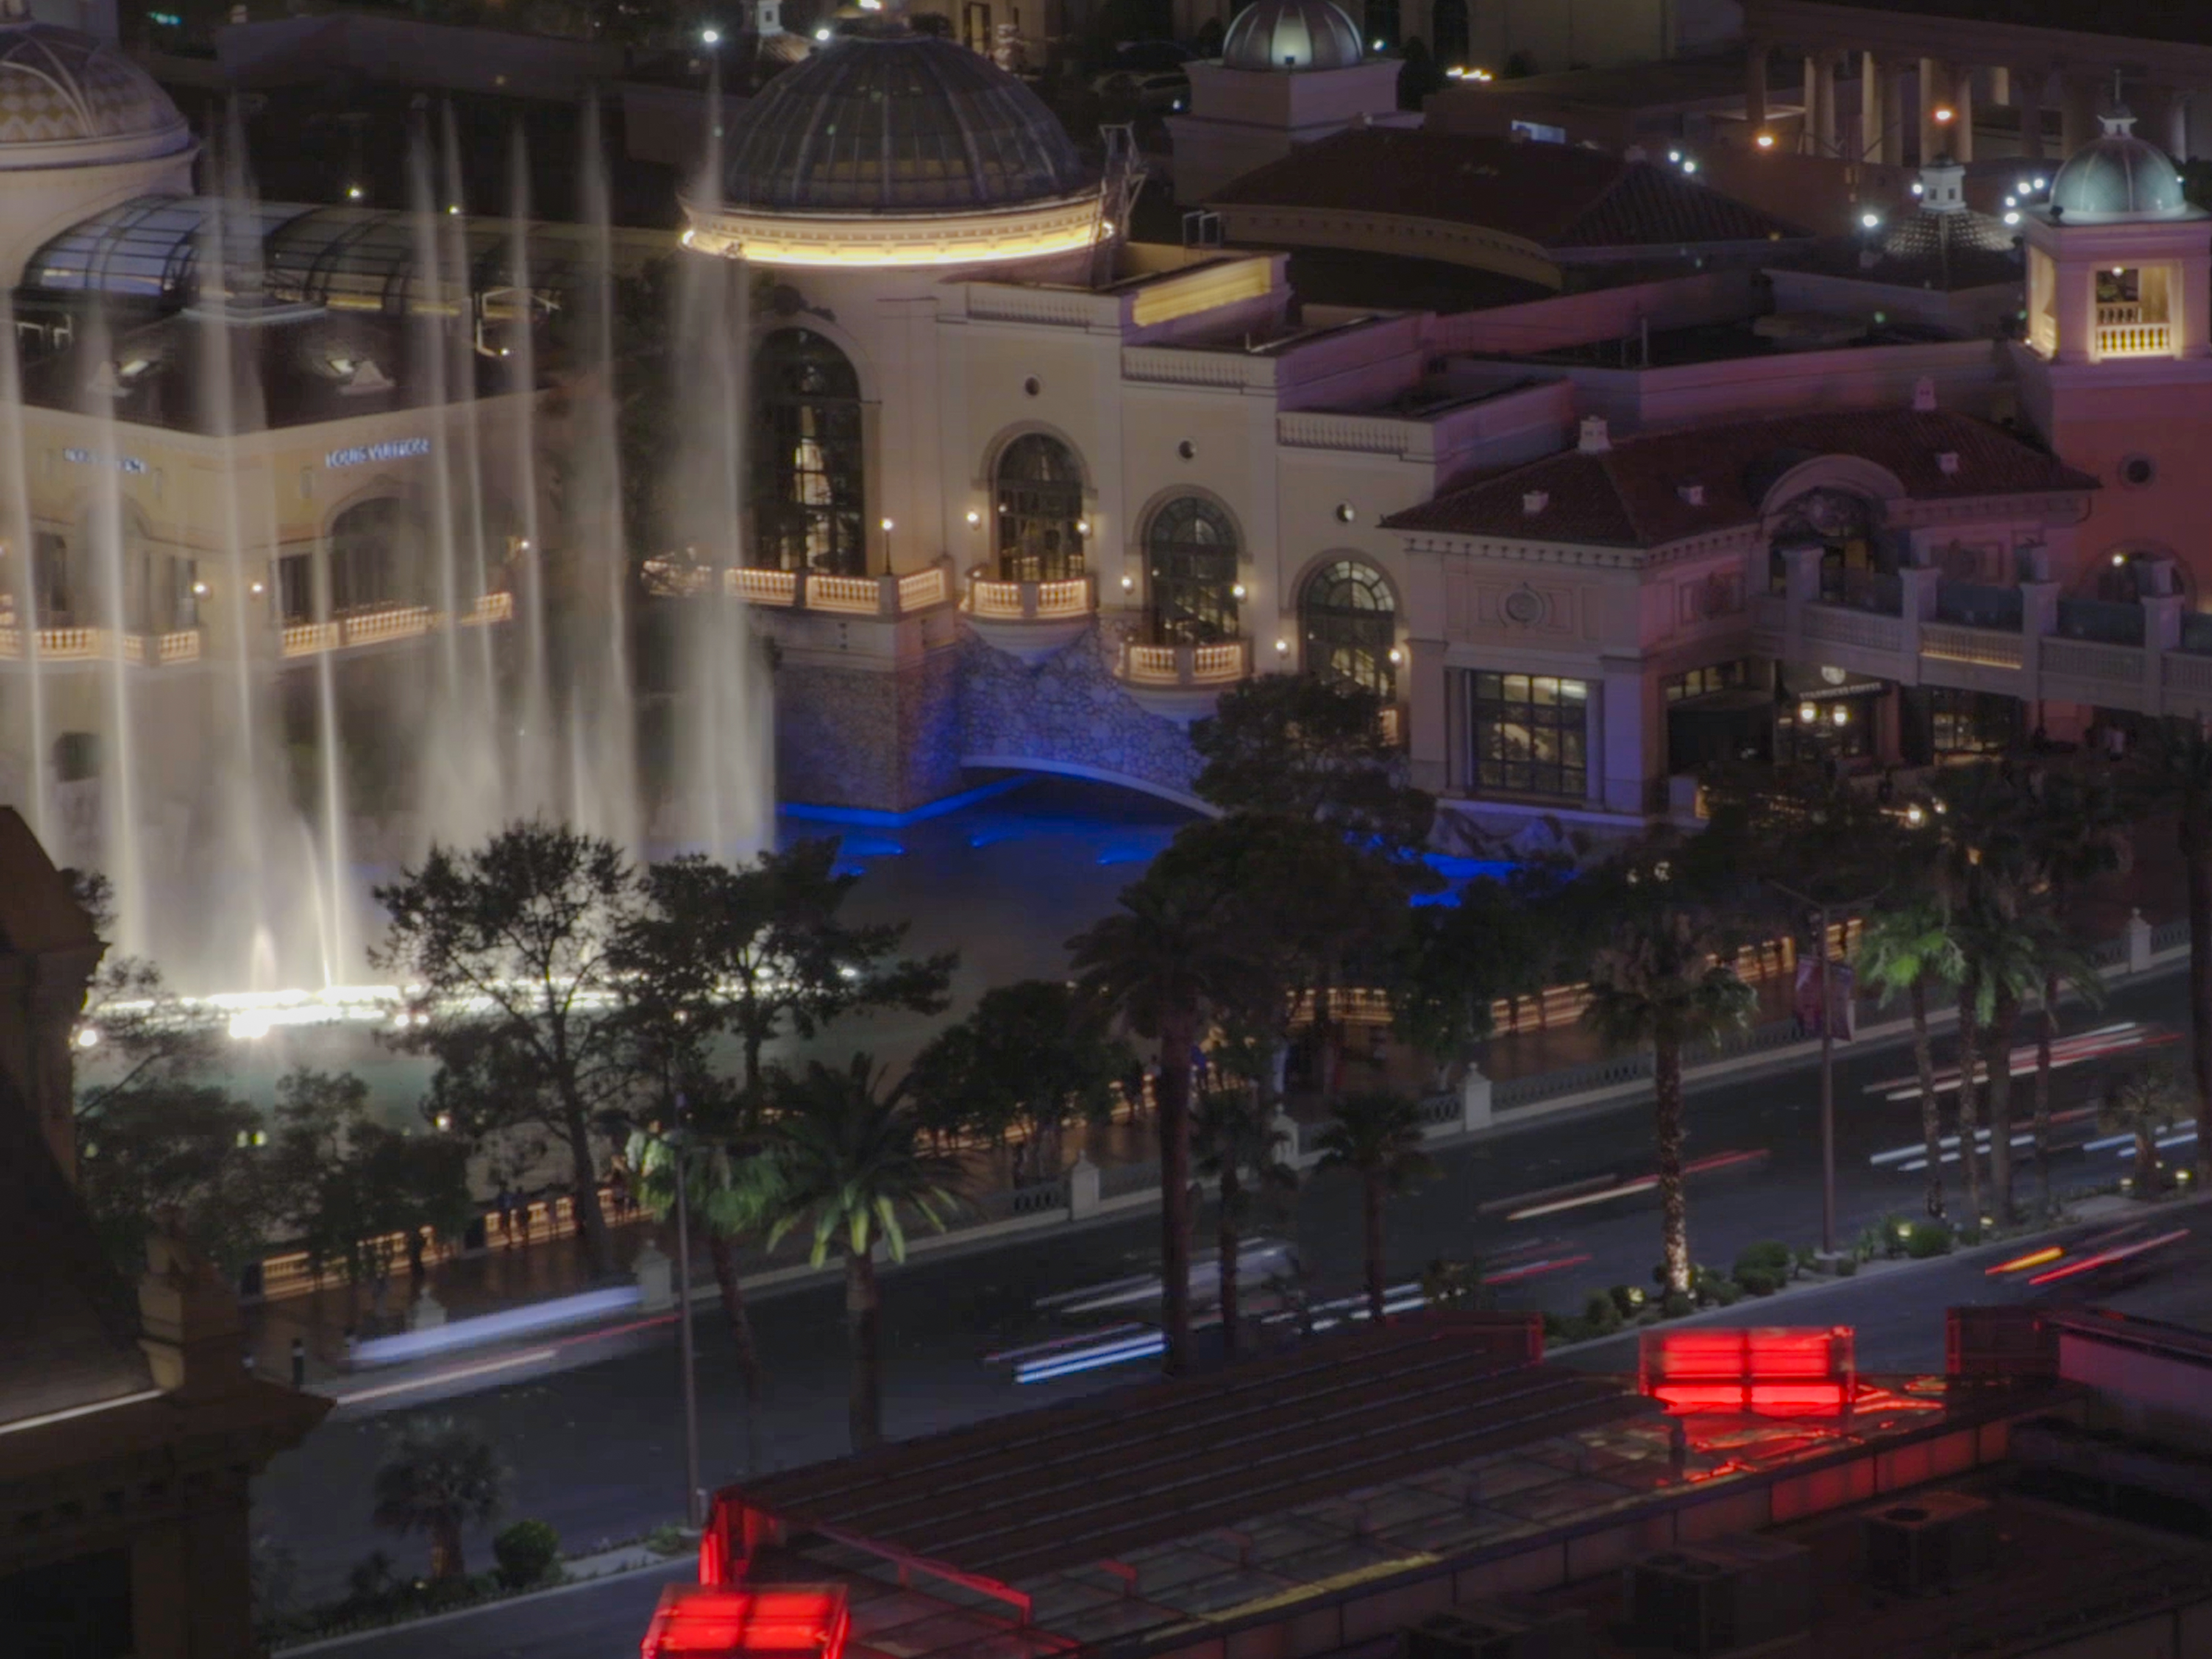
las vegas, sunset, mountains, nevada, casino, metropolitan area, light, metropolis, transport, night, lighting, urban area, city, sky, architecture, infrastructure, street, downtown, pc game, landscape, street light, road, cityscape, building, tourist attraction, electricity, midnight, mixed use, intersection, screenshot